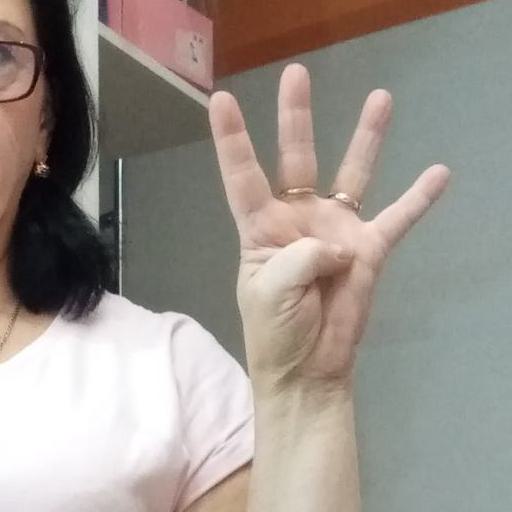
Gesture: four